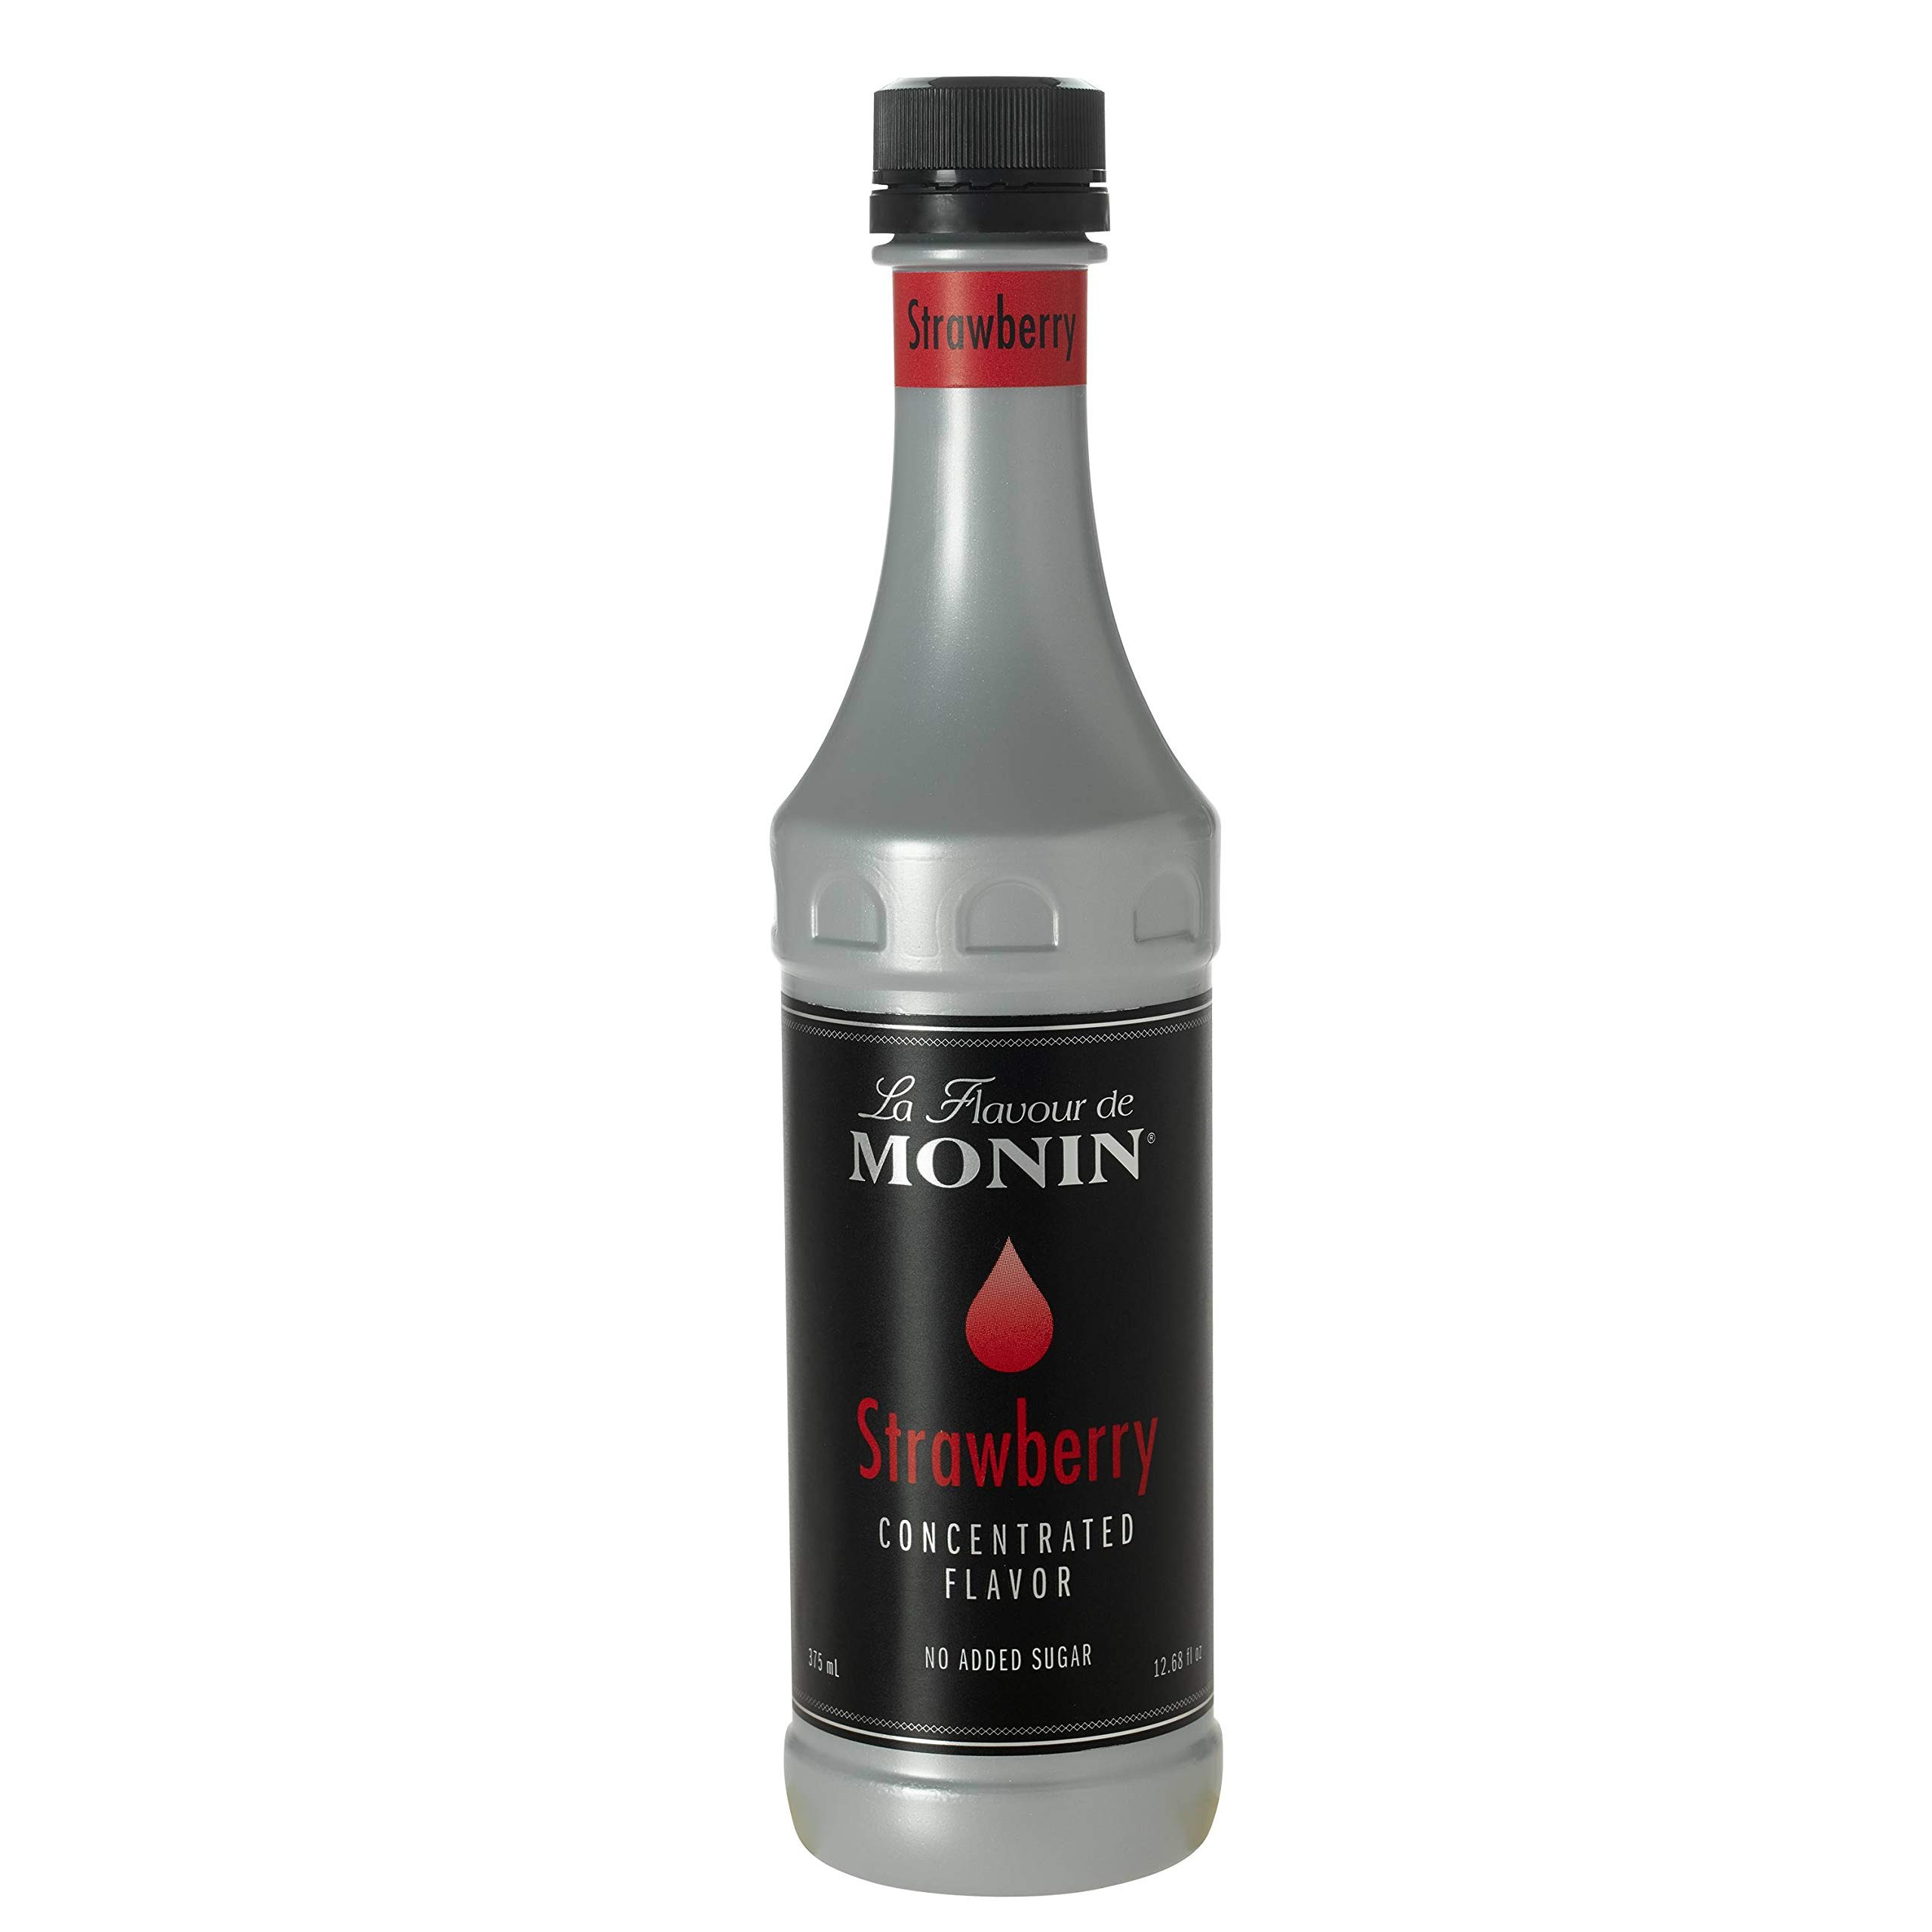
Item Name: Monin Strawberry Flavor Concentrate 375ml Bottle
Product Description: Monin Strawberry Concentrated Flavor adds natural, authentic strawberry flavor without sweetness or artificial ingredients to all beverage and culinary creations, from margaritas and lemonades to dressings and spreads. Create anything from mouthwatering Strawberry Lemonade to a delightful fruit & yogurt parfait. Try our delicious Strawberry Concentrated Flavor now.
Value: 12.68
Unit: Fl Oz

Price: 36.91